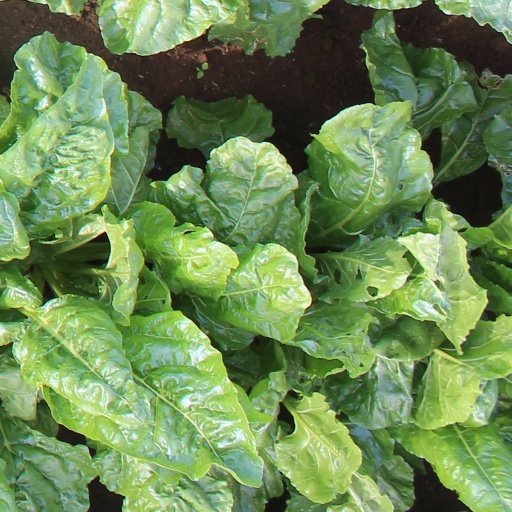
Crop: sugar beet